2021 Taliban offensive

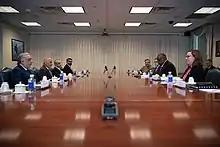
US Secretary of Defense Lloyd Austin meeting with Afghan President Ashraf Ghani in June 2021

On 22 June, the Taliban captured Sher Khan Bandar, Afghanistan's main Tajikistan border crossing, and 13 districts fell to them within 24 hours. On the same day, there was heavy fighting in Baghlan Province when Afghan forces launched an operation on the outskirts of Pul-e-Khumri, the provincial capital, killing 17 Taliban fighters, including Qari Khalid, a Taliban divisional commander. Simultaneously, Taliban forces took control of Balkh and encircled Mazar-i-Sharif, the capital of Balkh Province. On 23 June, Taliban and Afghan forces clashed inside Pul-e Khumri.